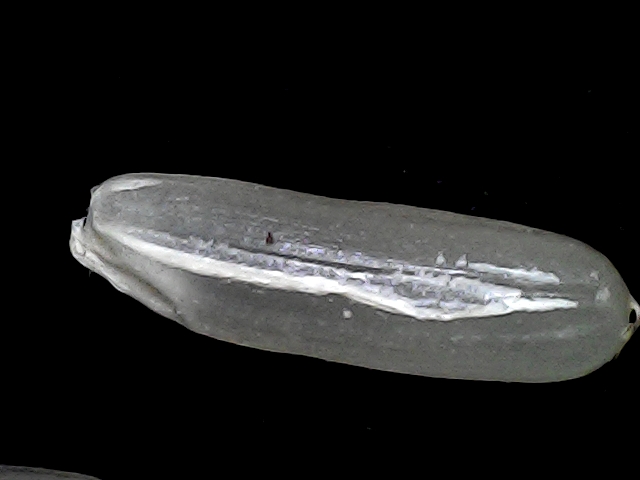
Rice variety: BRRI102